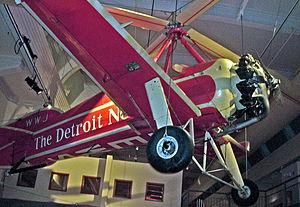
Le Pitcairn PCA-2 était un autogire développé aux États-Unis au début des années 1930. Il fut le premier concept d'autogire d'Harold Pitcairn à être vendu en quantités.